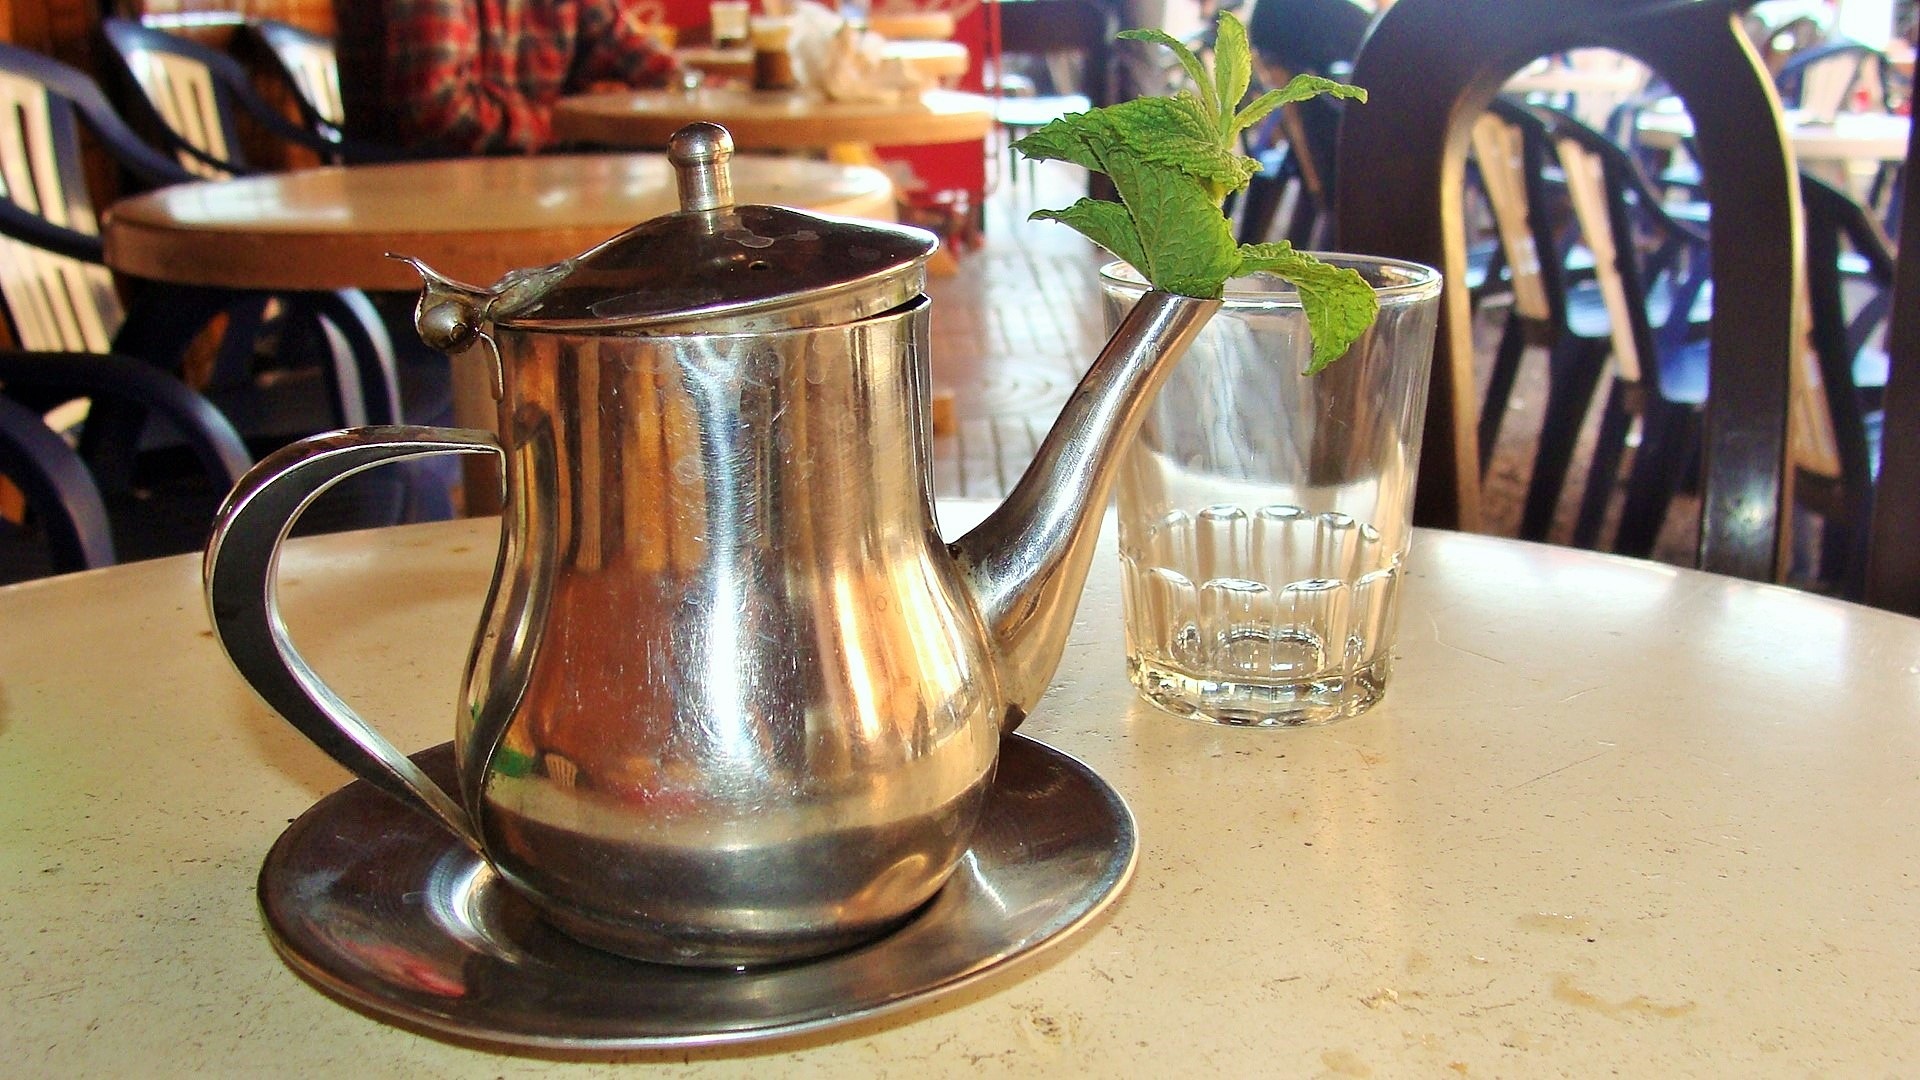
teapot, drink, still life, beer, tee, peppermint